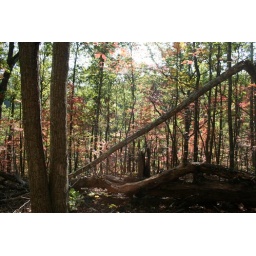
The woods of Tennessee....on the hill behind our house in fact!!